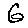
Label: 6